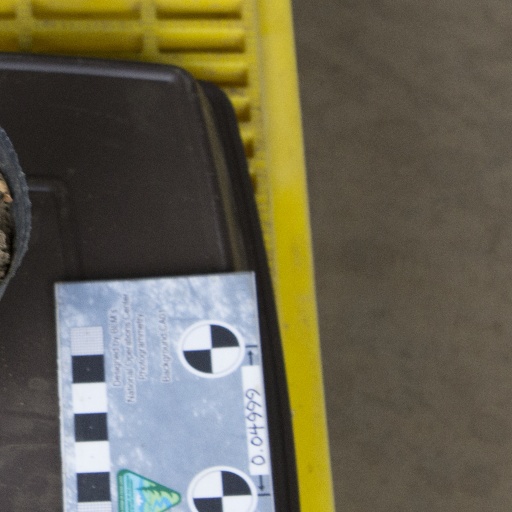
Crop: soybean